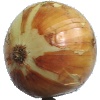
Label: Onion White 1